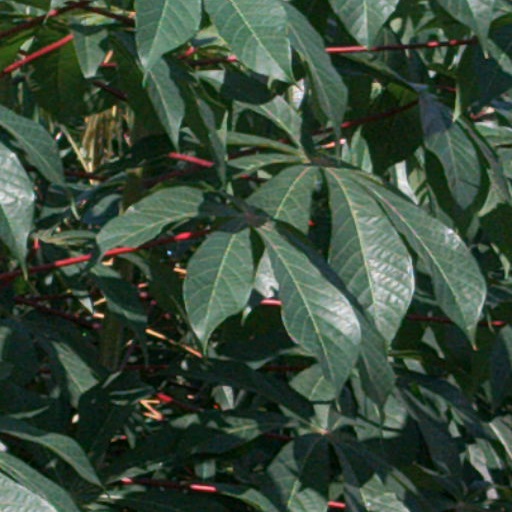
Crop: cassava